Natal, Rio Grande do Norte

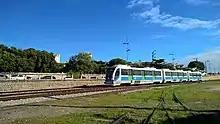
Natal's light rail went under renovation in 2014

Located virtually at sea level (169 feet), with favorable weather and geographic conditions, Greater Natal International Airport in São Gonçalo do Amarante is from Natal.